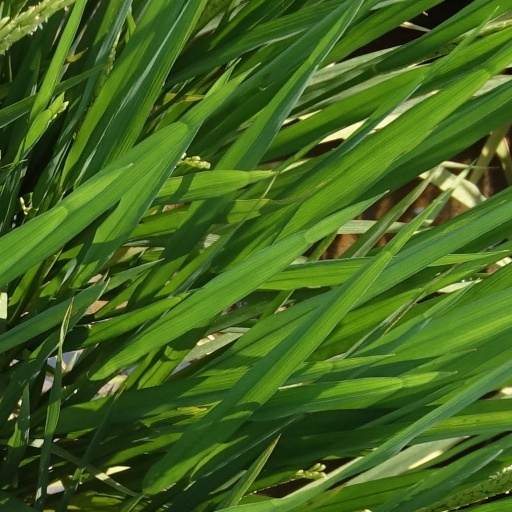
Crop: rice